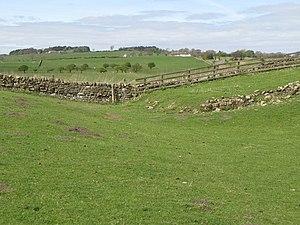
Cet article porte sur les forts et autres structures du mur d'Hadrien, système de fortifications fait de pierre et de terre et édifié de 122 à environ 128 dans l'ancienne province romaine de Bretagne, aujourd'hui en Cumbria et Northumberland dans le nord de l'Angleterre.